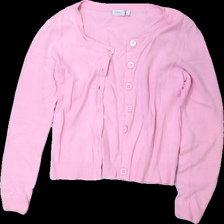
View: front
Type: Cardigan
Category: Ladies
Brand: Not in the list
Brand text on label: Fransa
Colors: Pink
Material: 100% Viscose
Cut: Regular
Size: M
Season: All
Stains: Major
Damage 2: stains
Damage 2 location: middle right
Price range: <50
Recommended usage: Recycle
Description: Pink sweater